Royal Ranger Regiment

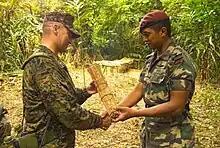

The RRD is organised in the same way as the RAMD and currently consists of ten battalions. The 1st to 6th, and the 9th and 10th are light infantry battalions. In 1995, the 11th Rangers was dissolved due to the restructuring of the armed forces by year 2000.